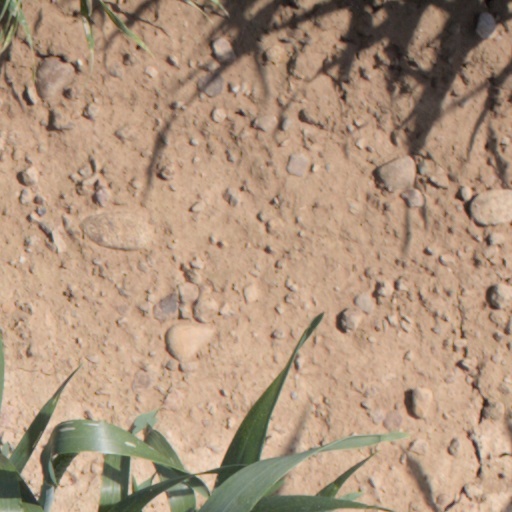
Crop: wheat